Architectural style

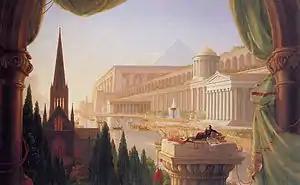
"The Architect's Dream" by Thomas Cole (1840) shows a vision of buildings in the historical styles of the Western tradition, including ancient Egyptian, ancient Greek, ancient Roman, and Gothic.

An architectural style is a classification of buildings (and nonbuilding structures) based on a set of characteristics and features, including overall appearance, arrangement of the components, method of construction, building materials used, form, size, structural design, and regional character.